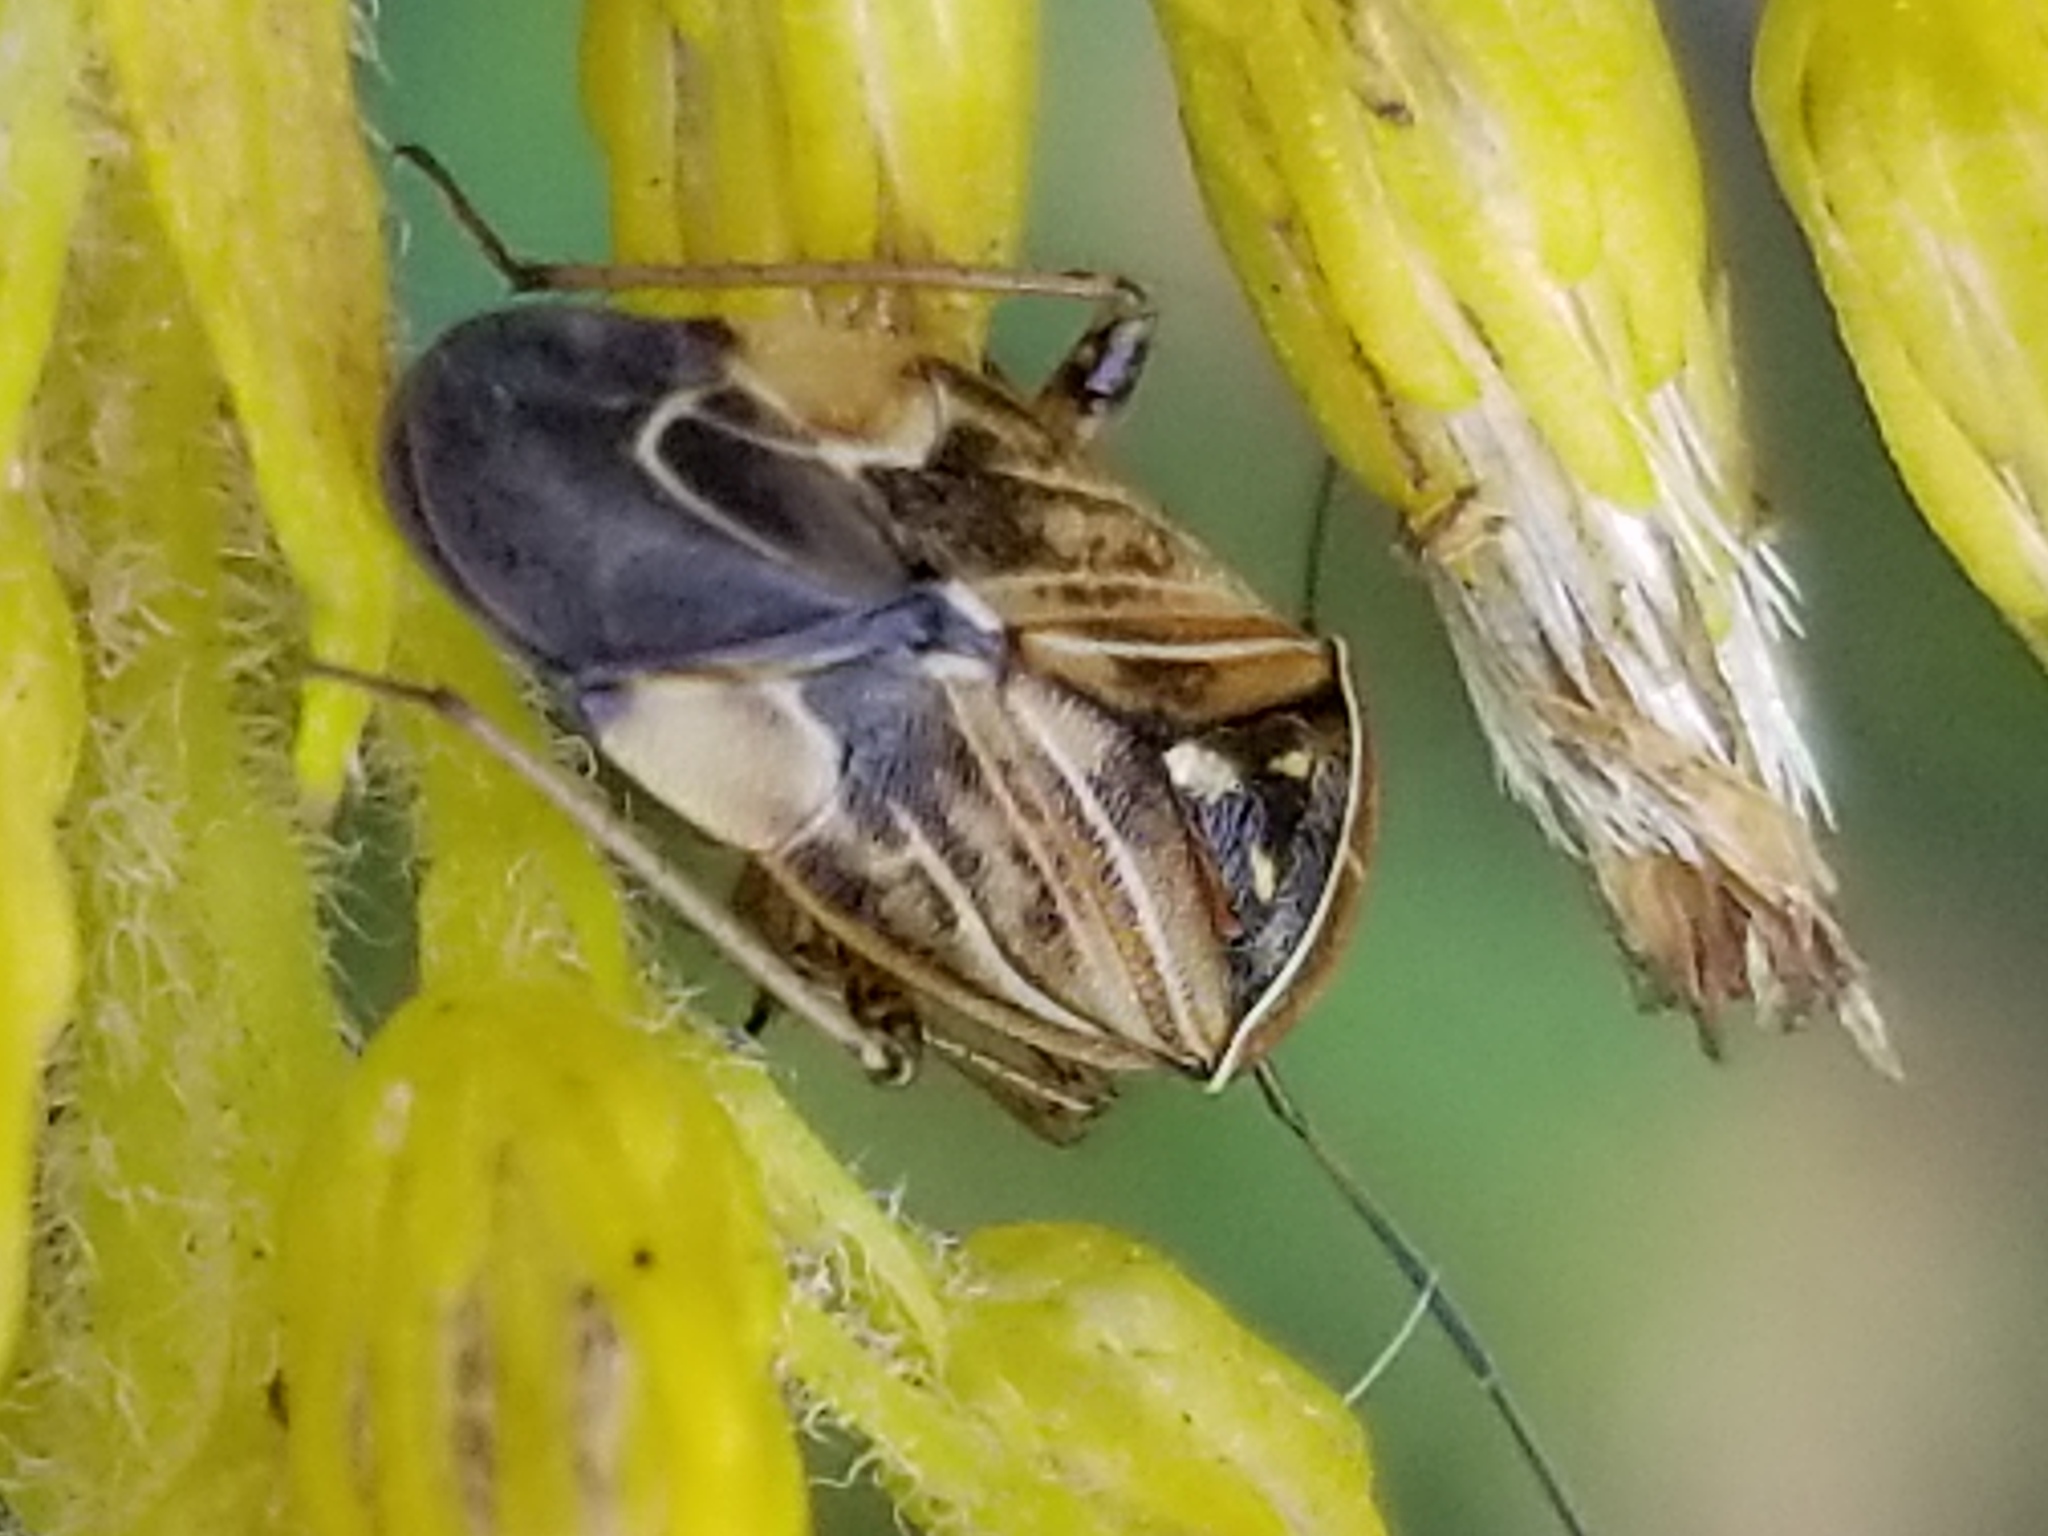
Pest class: lygus_bug